Michel Diefenbacher

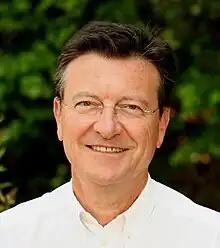
Diefenbacher in 2007

Michel Diefenbacher (15 July 1947 – 9 October 2017) was a French politician and member of the National Assembly of France. He represented the Lot-et-Garonne department, and was a member of the Union for a Popular Movement.